Etta James

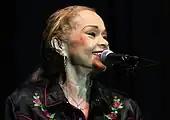
James at the 2006 Common Ground Festival in Lansing, Michigan

In 2008, James was portrayed by singer Beyoncé in the film "Cadillac Records", a fictional account of Chess Records, James's label for 18 years, about how label founder and producer Leonard Chess helped the careers of James and others. The film included "At Last," performed by Beyoncé. Beyoncé was invited to perform the song at Barack Obama's inaugural ball. In the following weeks James publicly complained that Beyoncé was “singing my song,” but later added that her critical remarks were meant to be received as a joke and stemmed from personal hurt over not having been invited to the sing the song herself for the Obama inauguration. It was later reported that Alzheimer's disease and "drug-induced dementia" had contributed to her negative comments about Knowles.